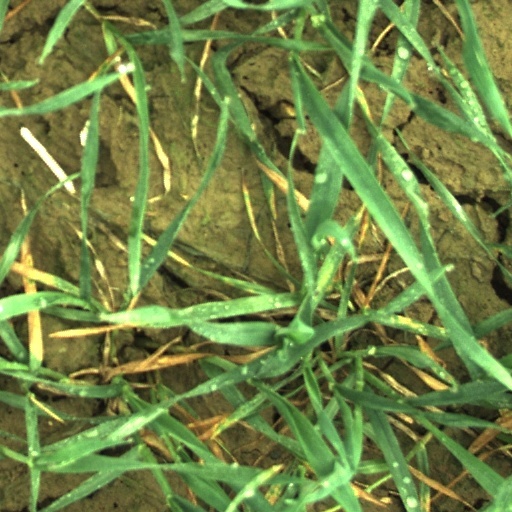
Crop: wheat